The Seven Fabulous Wonders

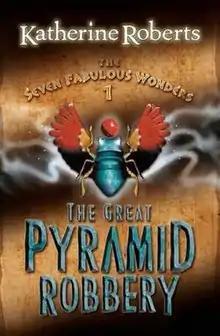
First edition cover of "The Great Pyramid Robbery"

The novel is about a young hemutiu called Senu and his ghostly double Red. Senu is usually the class clown and uses his Ka for playing practical jokes on his family. When Senu and a group of his friends play a dare in the hemutiu tombs, the dare goes horribly wrong when Senu and his Ka make contact with the Ka's of the dead. Senu is frightened, and runs out of the tomb before he finds out what he had done. Senu's Heka gets the attention of the Imakhu captain Nemhab. Nemheb then sends Senu to the Mertu gang the Scorpions, building Lord Khafre's pyramid. Senu is then helplessly tangled in a struggle for the two lands. After Senu battles Nemheb's Ka when trying to free red he became the Sem-Priest.